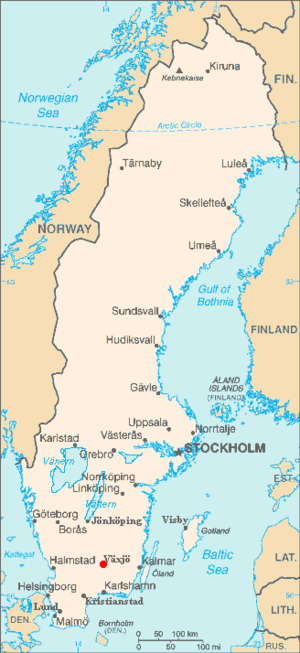
La 51ᵉ édition du Melodifestivalen s'est déroulée du 4 février au 10 mars 2012. Elle désigna l'artiste représentant la Suède au Concours Eurovision de la chanson 2012.